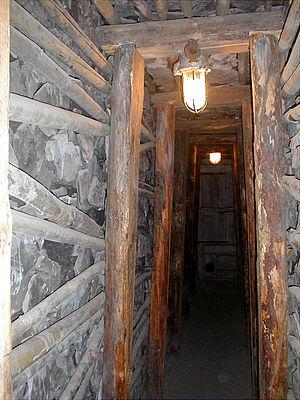
Un charbonnage ou une houillère est une mine de houille, c'est-à-dire un lieu d'extraction du charbon.
La catastrophe du Bois du Cazier ou catastrophe de Marcinelle est la plus importante
Une mine est un gisement exploité de matériaux.